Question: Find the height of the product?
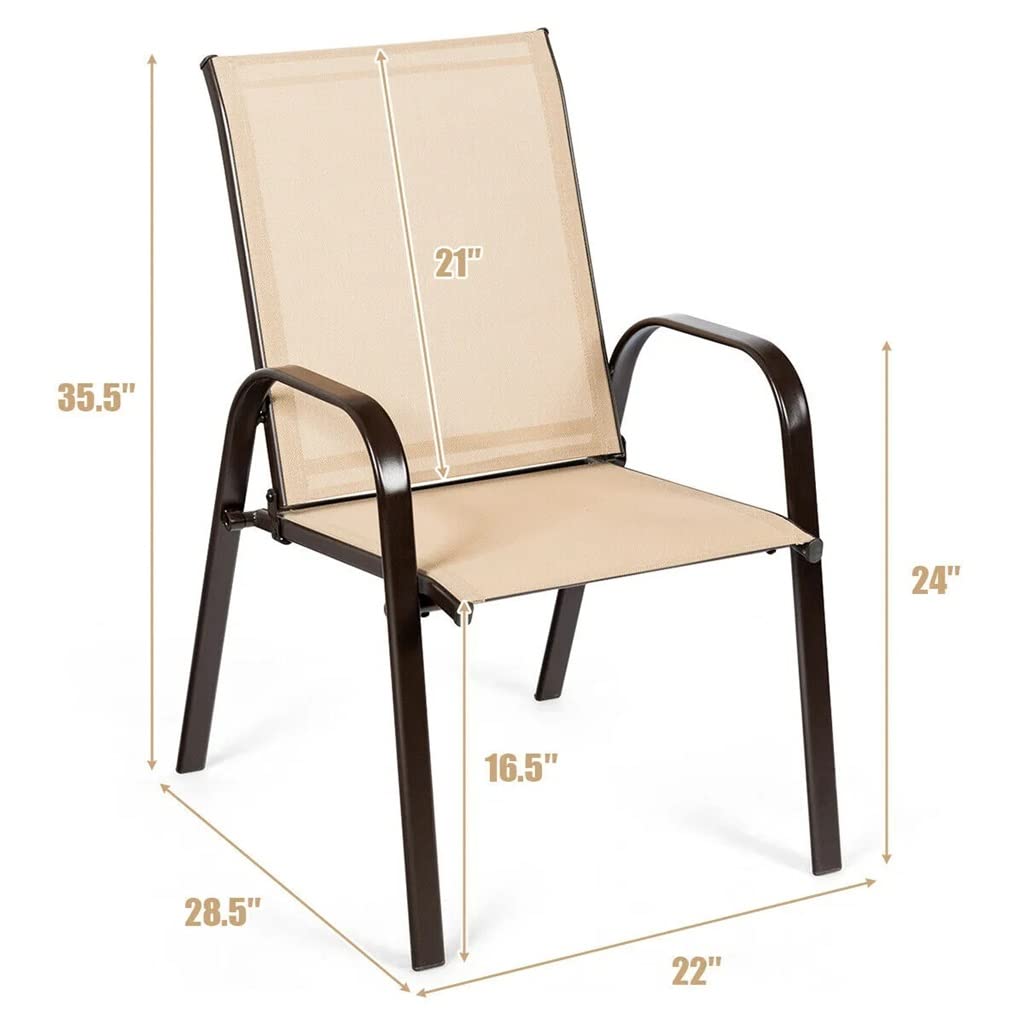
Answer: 35.5 inch